Flag of Puerto Rico

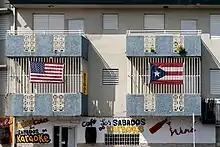
Proper horizontal display of flags, with the American to the right and the Puerto Rican on the left

In 1898, the first two descriptions of the design of the flag of Puerto Rico appeared in "Memoria de los trabajos realizados por la Sección Puerto Rico del Partido Revolucionario Cubano, 1895–1998" (Memoir of the work accomplished by the Puerto Rico Section of the Cuban Revolutionary Party, 1895–1898), a recollection on the activities of the Puerto Rican committee arranged by the Cuban Revolutionary Party, in which not only a list of the acts carried out by the committee is provided by the Cuban party, but also an account of the committee’s actions written by Robert H. Todd, senior committee member, and endorsed by José Julio Henna, president of the committee, both of whom where present at the adoption of the flag in New York City in 1895, is included.